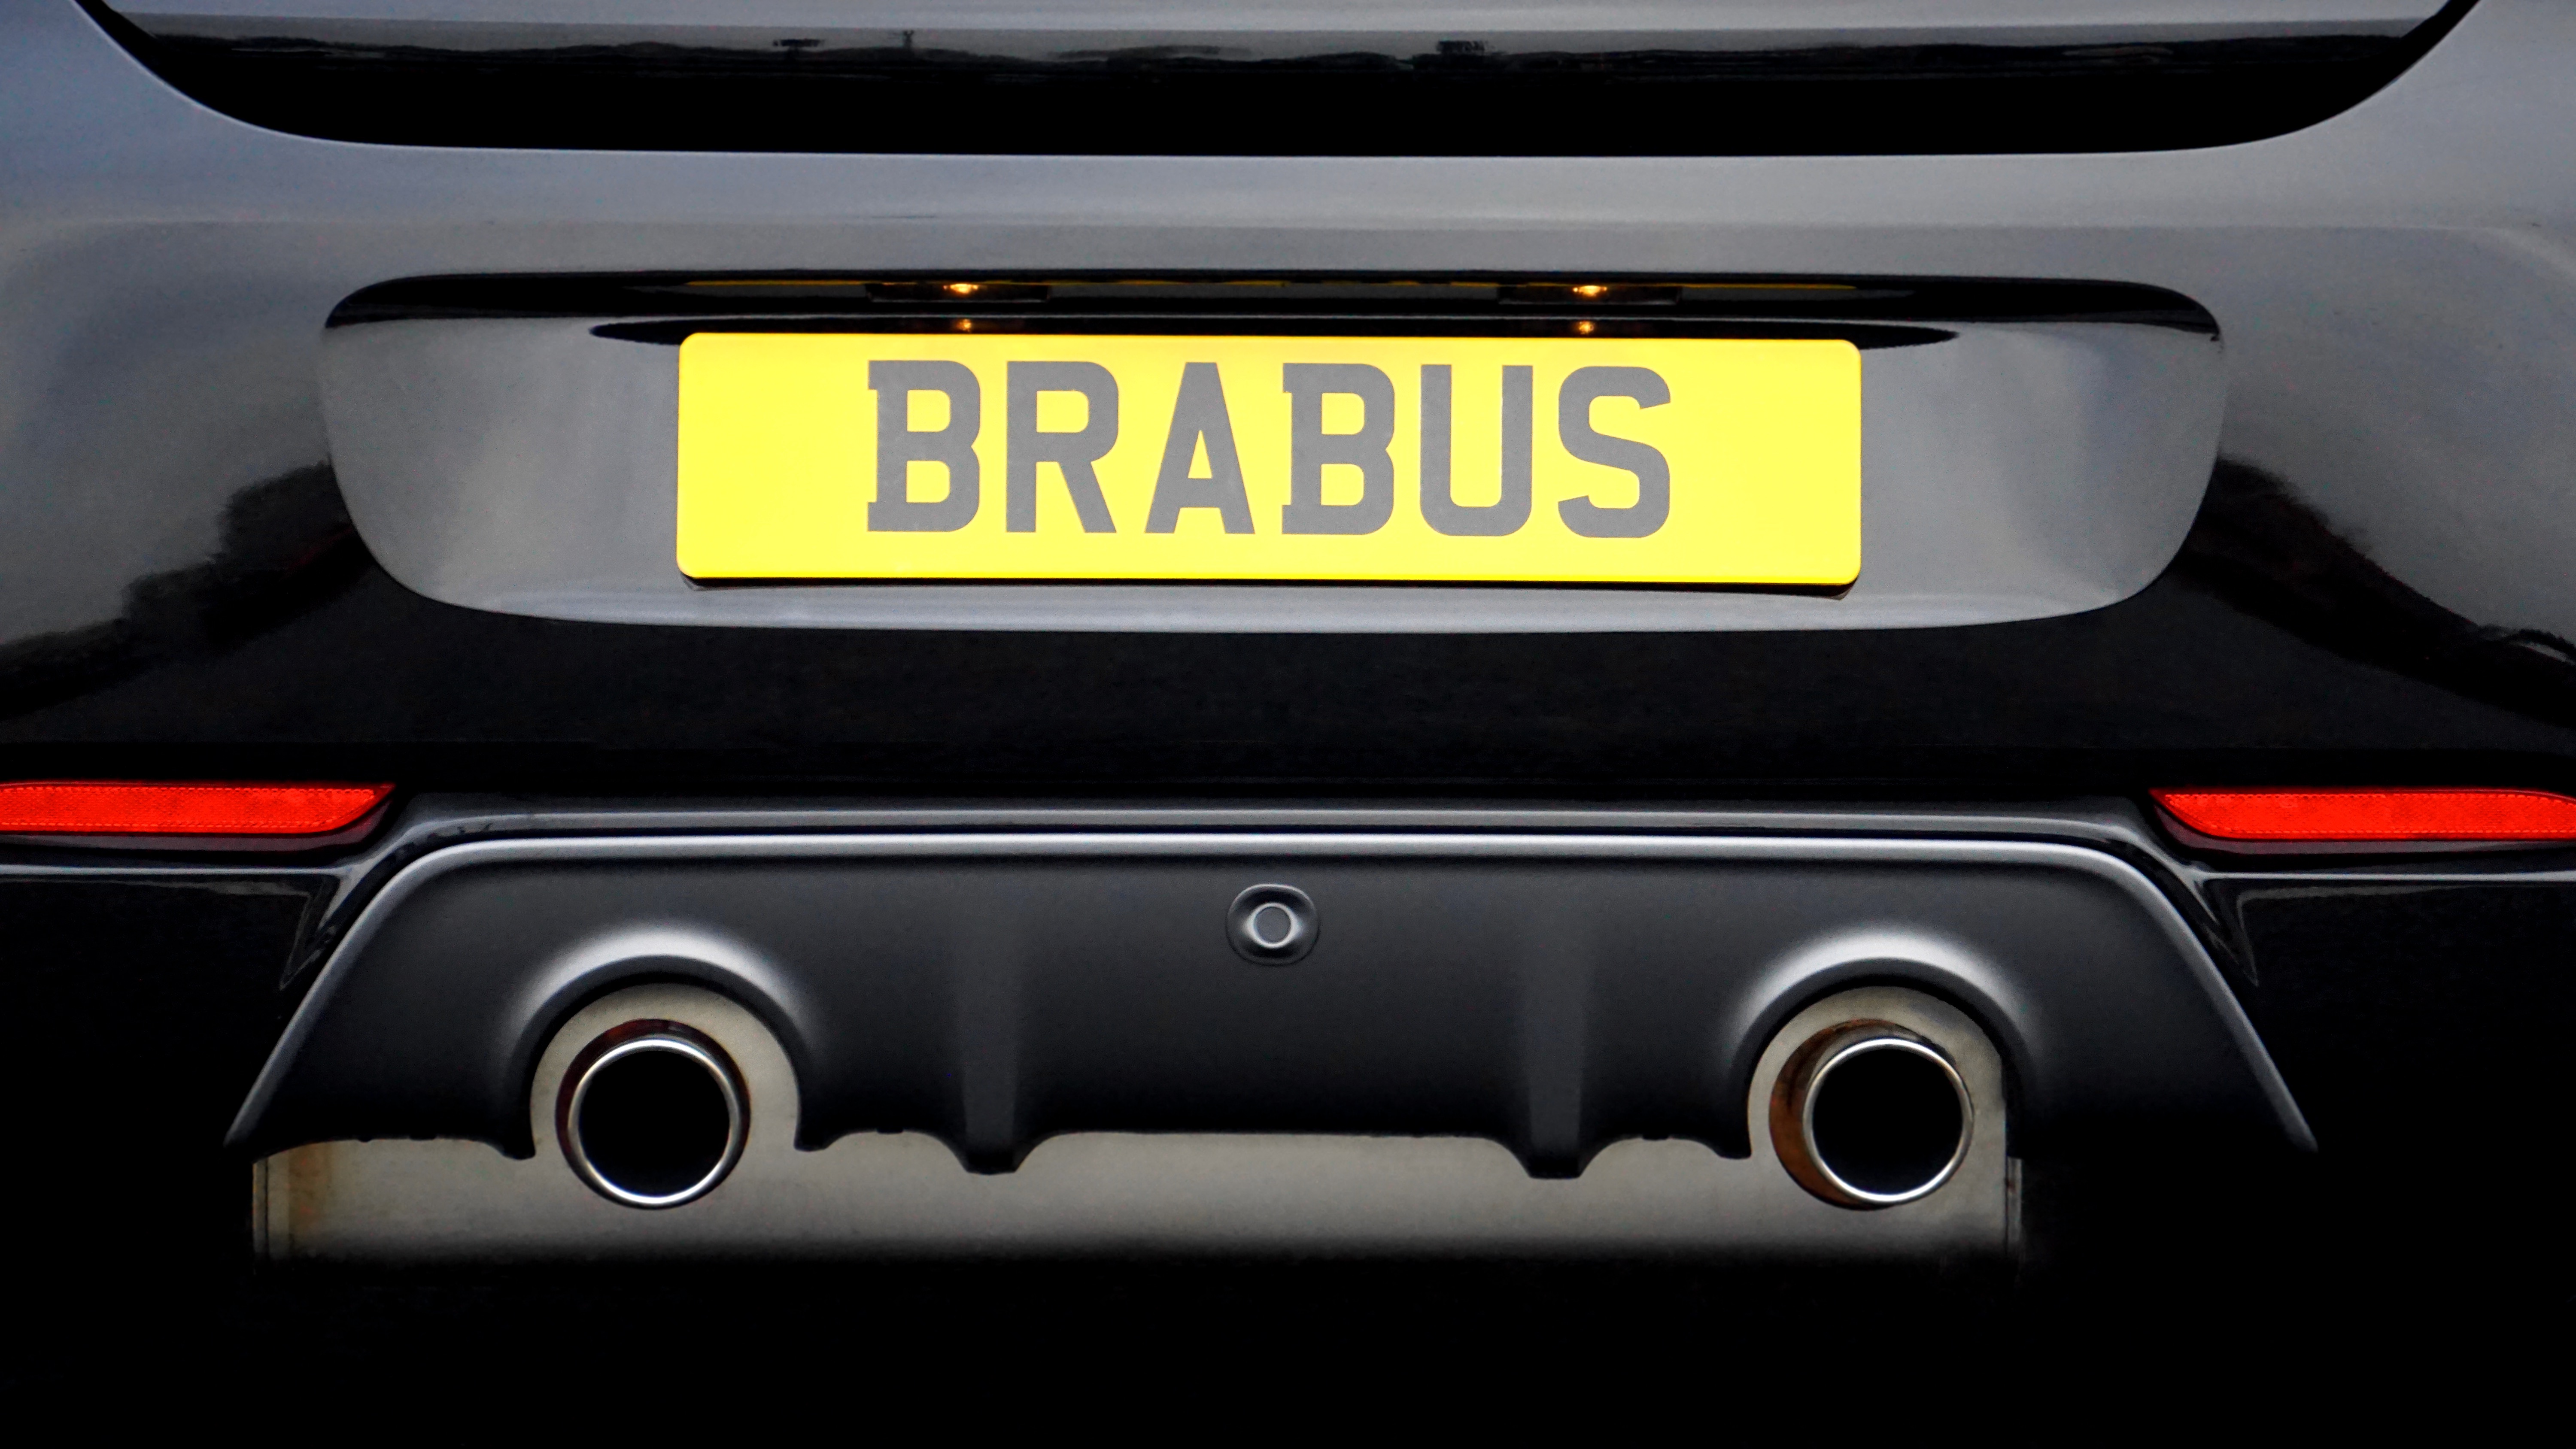
car, wheel, automobile, vehicle, steering wheel, grille, automotive, sports car, bumper, close up, supercar, sedan, land vehicle, automobile make, automotive exterior, automotive design, luxury vehicle, vehicle registration plate, family car, executive car